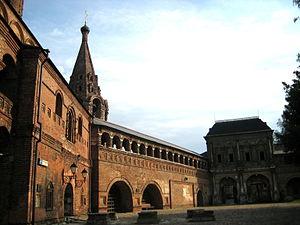
Le Kroutitski ou palais de Kroutitski ou résidence Kroutitski du métropolite est un monastère fondé au XIIIᵉ siècle, devenu ensuite une résidence du métropolite portant le titre ancien de métropolite de Saraï et Podonski devenu plus tard le titre de métropolite de Kroutitiski et Kolomenskoïe. Le nom donné au monastère primitif vient du mot kroutitsy, désignant les rives gauches surélevées de la rivière Moskova, après l'embouchure de la rivière Iaouza. En 1991, le complexe a été intégré à l'Église orthodoxe russe comme résidence du Patriarche de Moscou et de toutes les Russies. Depuis 2001, les bâtiments font partie du département synodal de la jeunesse.